Sanctuary of the Three Gauls

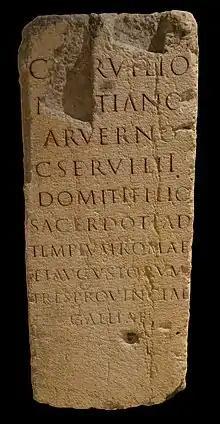
Inscription of Caius Servilius Martianus, of the Arverni, who served as a priest "(sacerdos)" at the Temple of Roma and the Augusti. Lugdunum museum, Lyon.

As stepson to Augustus, Drusus represented the Imperial family and as provincial governor, he was also augur. The inaugural day of the sanctuary – August 1 of either 10 BC or 12 BC – was important to both Romans and Gauls. August – formerly "Sextilis" in the Roman calendar – had been renamed in honour of Augustus, and its kalends (the first day of the month) was particularly auspicious as the anniversary of his victory at Alexandria. A foundation (or an inauguration) in 12 BC would have coincided with Augustus' assumption of office as "pontifex maximus". The "ara" (altar) was dedicated to "Dea Roma" and Augustus and its first high priest "(sacerdos)" was Caius Julius Vercondaridubnus, a Gaul of the Aeduan elite. His name indicates his Roman citizenship and Gallic origins - his election to Imperial priesthood may confirm a preference based on his personal standing and that of his "civitas" as "fratres" ("brothers", or allies) of Rome.